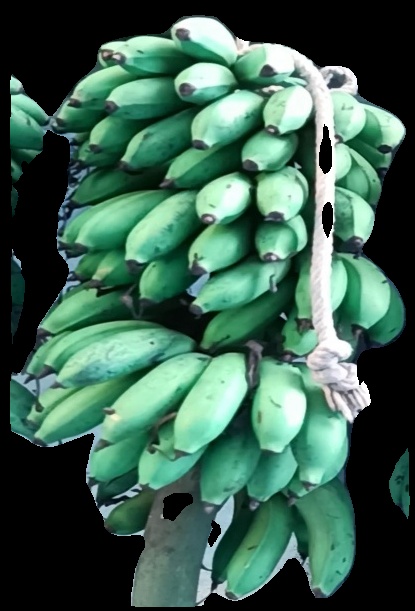
Variety: rasbale
Grade: grade2